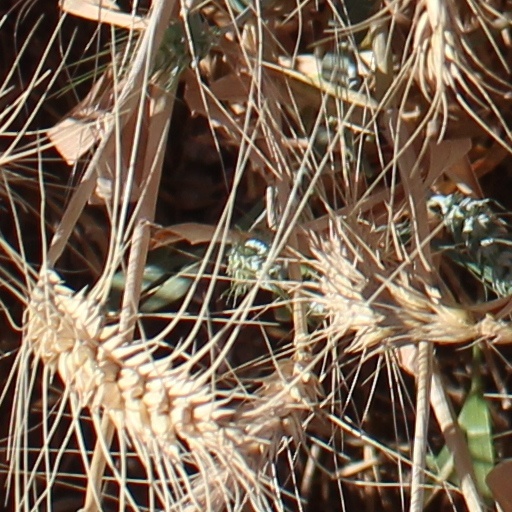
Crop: wheat